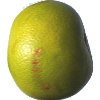
Label: Pomelo Sweetie 1